Battle of Burki

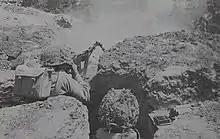
Pakistani soldier engaging oncoming Indian forces at the BRB Canal

The Battle of Burki (also known as the Battle of Lahore) was a battle between the Indian and Pakistan Army during the Indo-Pakistani War of 1965 at Burki, a village that lies 11 km south-east of Lahore, Pakistan near the border with India and which is connected to Lahore by a bridge over the Bambawali-Ravi-Bedian Canal (BRB Canal).